Brolæggerstræde 6

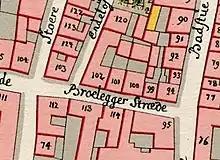
No. 101, No. 102 and No. 120 seen on Gedde's district map of Snaren's Quarter from 1757

Together with most of the other buildings in the area, the two properties were destroyed in the Copenhagen Fire of 1728. The old No. 134 and the western part of No. 117 were subsequently divided into three smaller properties. The corner property was listed as No. 102 in 1756, owned by distiller Niels Rasmussen. The adjacent property in Brolæggerstræde was listed as No. 101, owned by Ulrik Larsen Bruun. The adjacent property in Endeløsstræde was listed as No. 120, owned by goldsmith Lars Bisgaard.